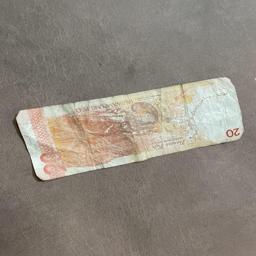
Label: 20_Old_Back